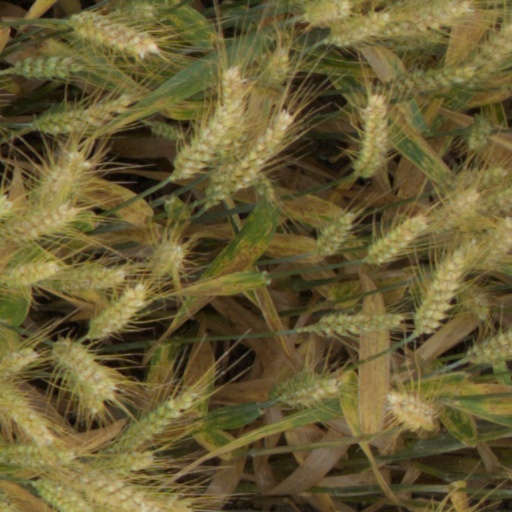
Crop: wheat